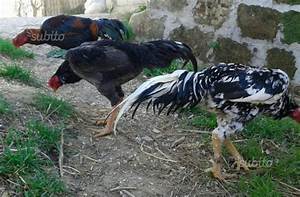
Label: gallina